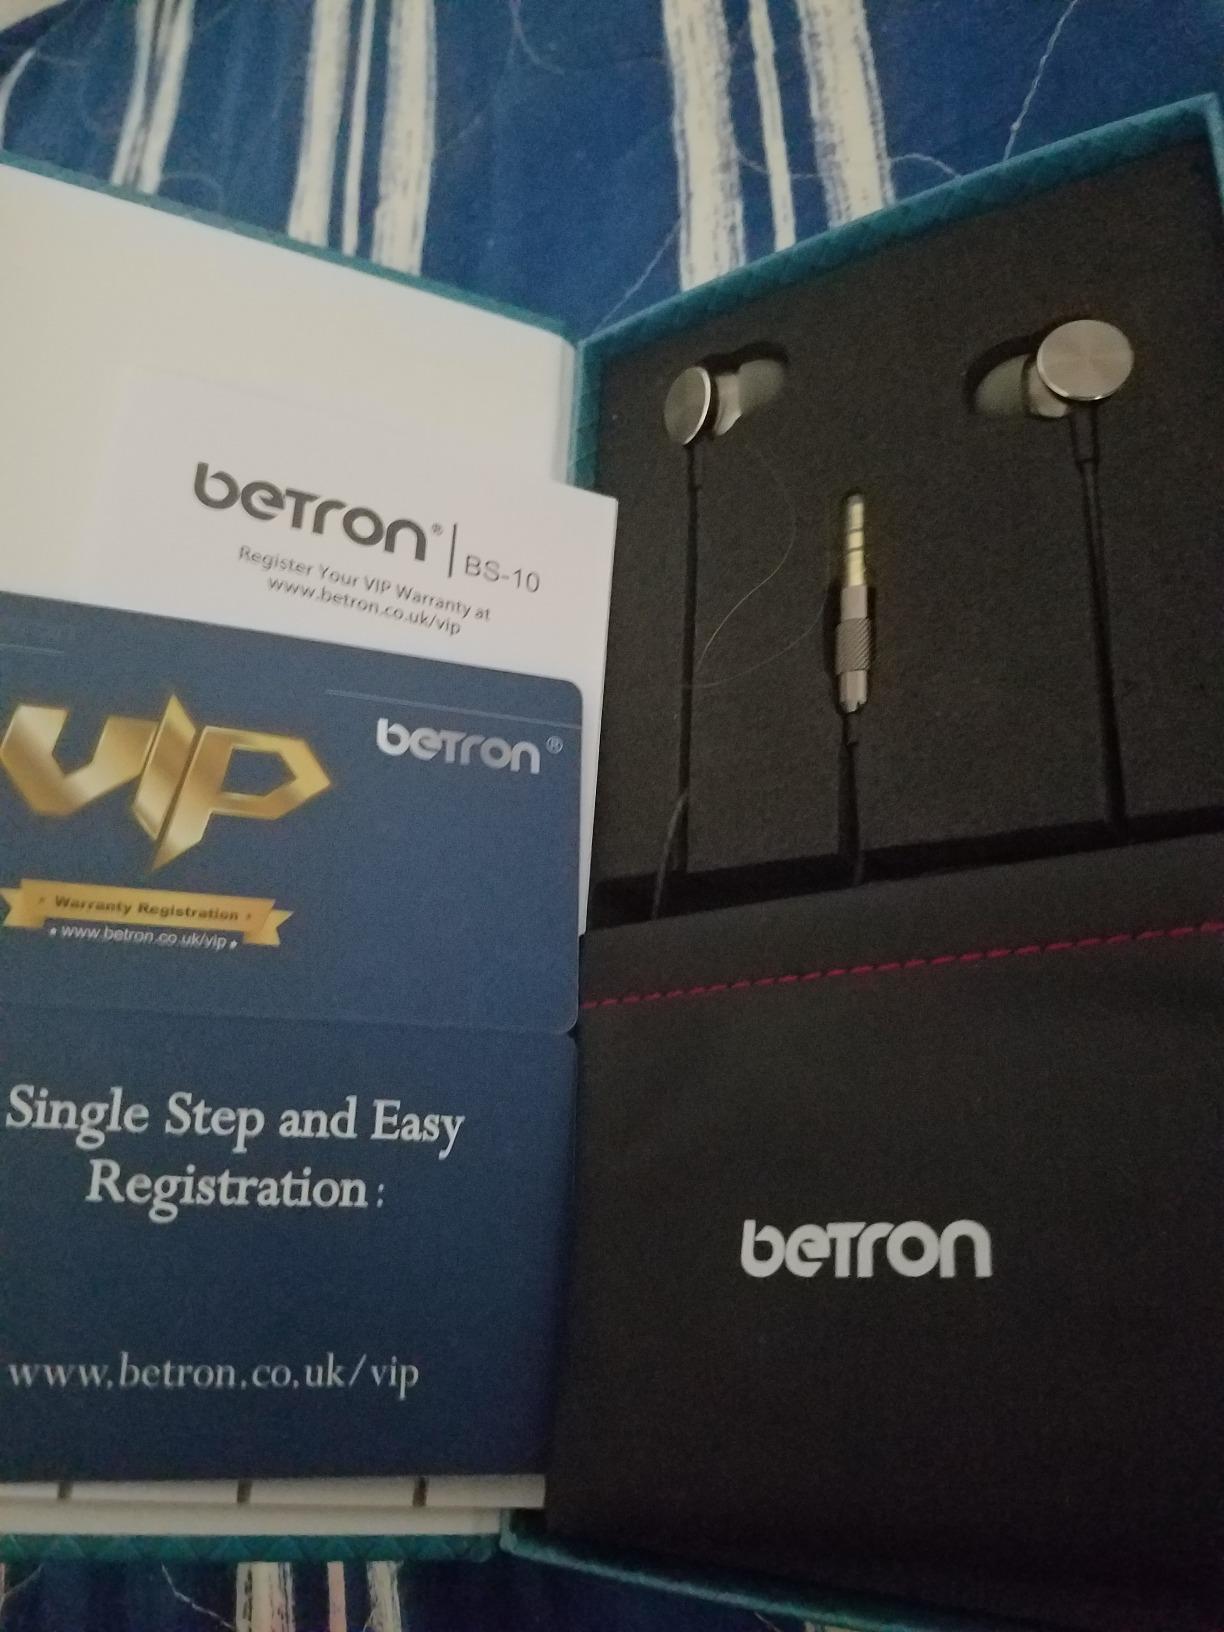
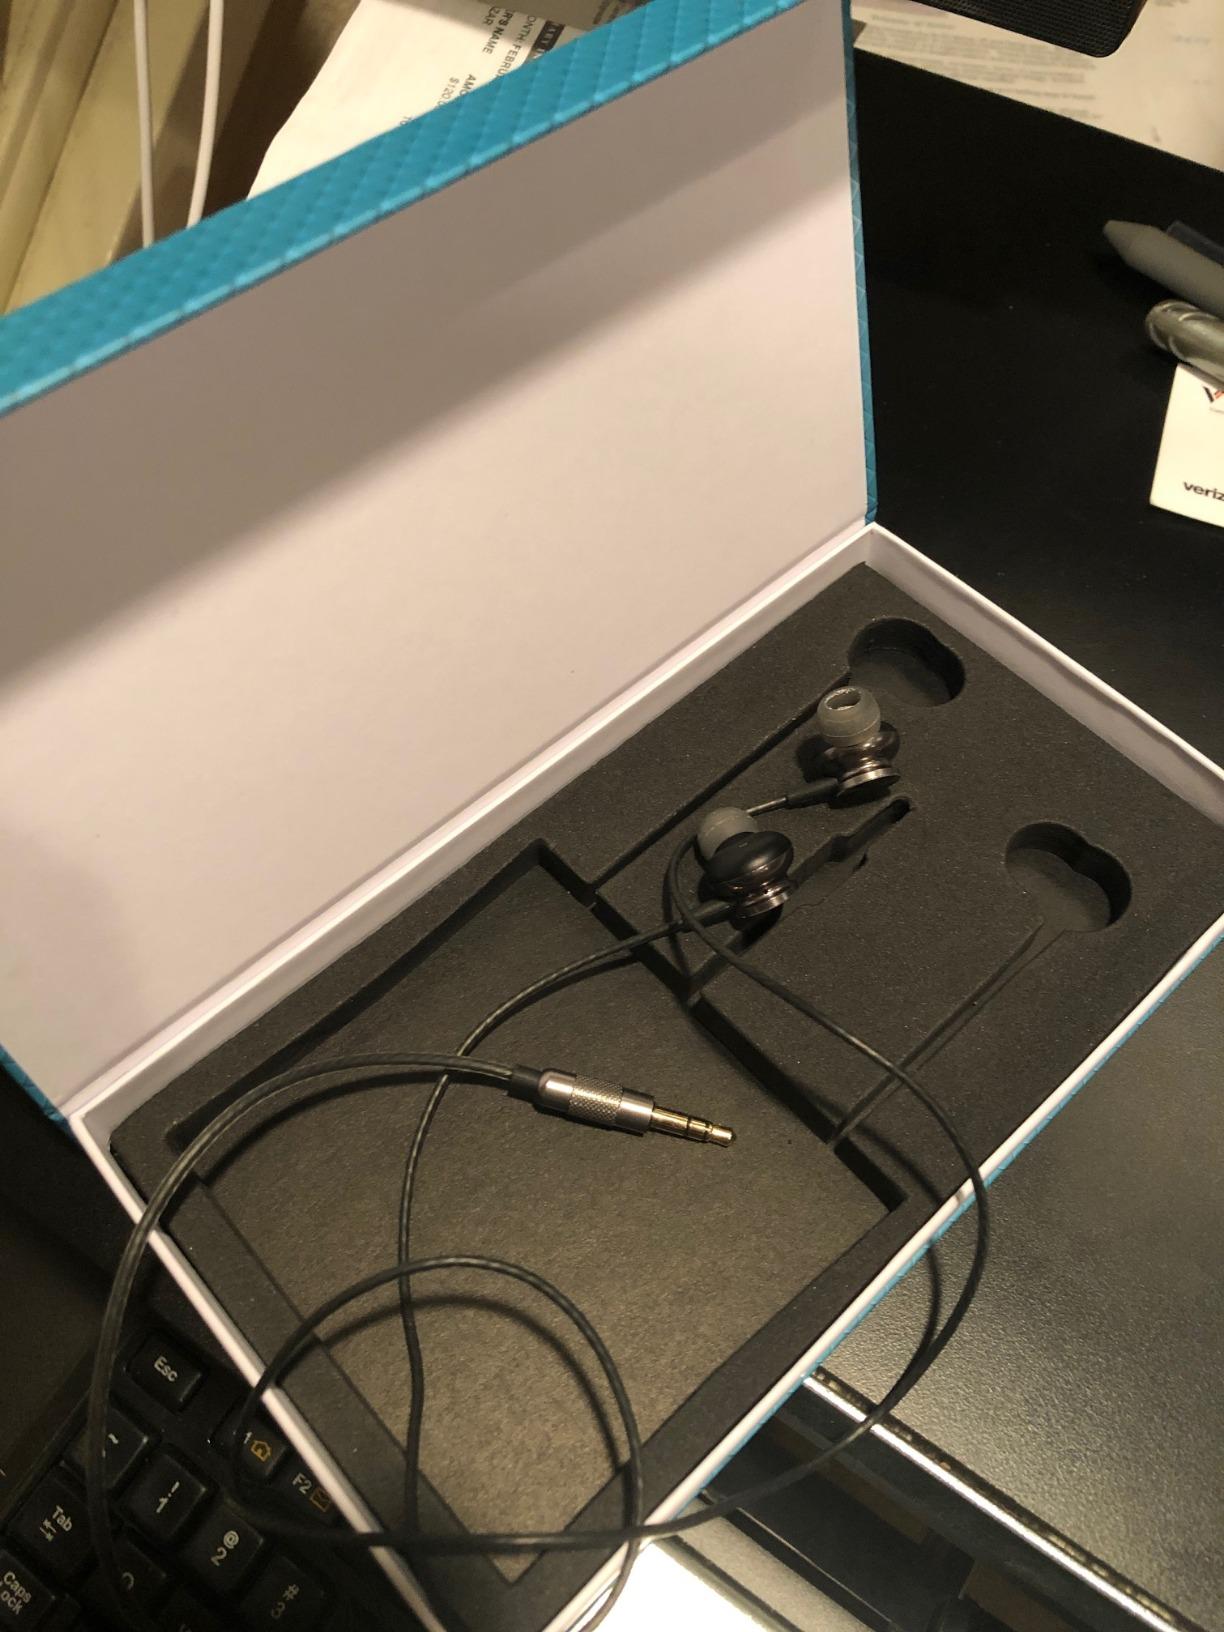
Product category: headphones
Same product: yes